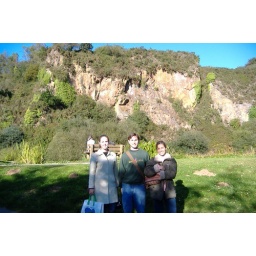
Brest is home to one of the worlds only botanical conservatory, growing and caring for plants from around the globe.